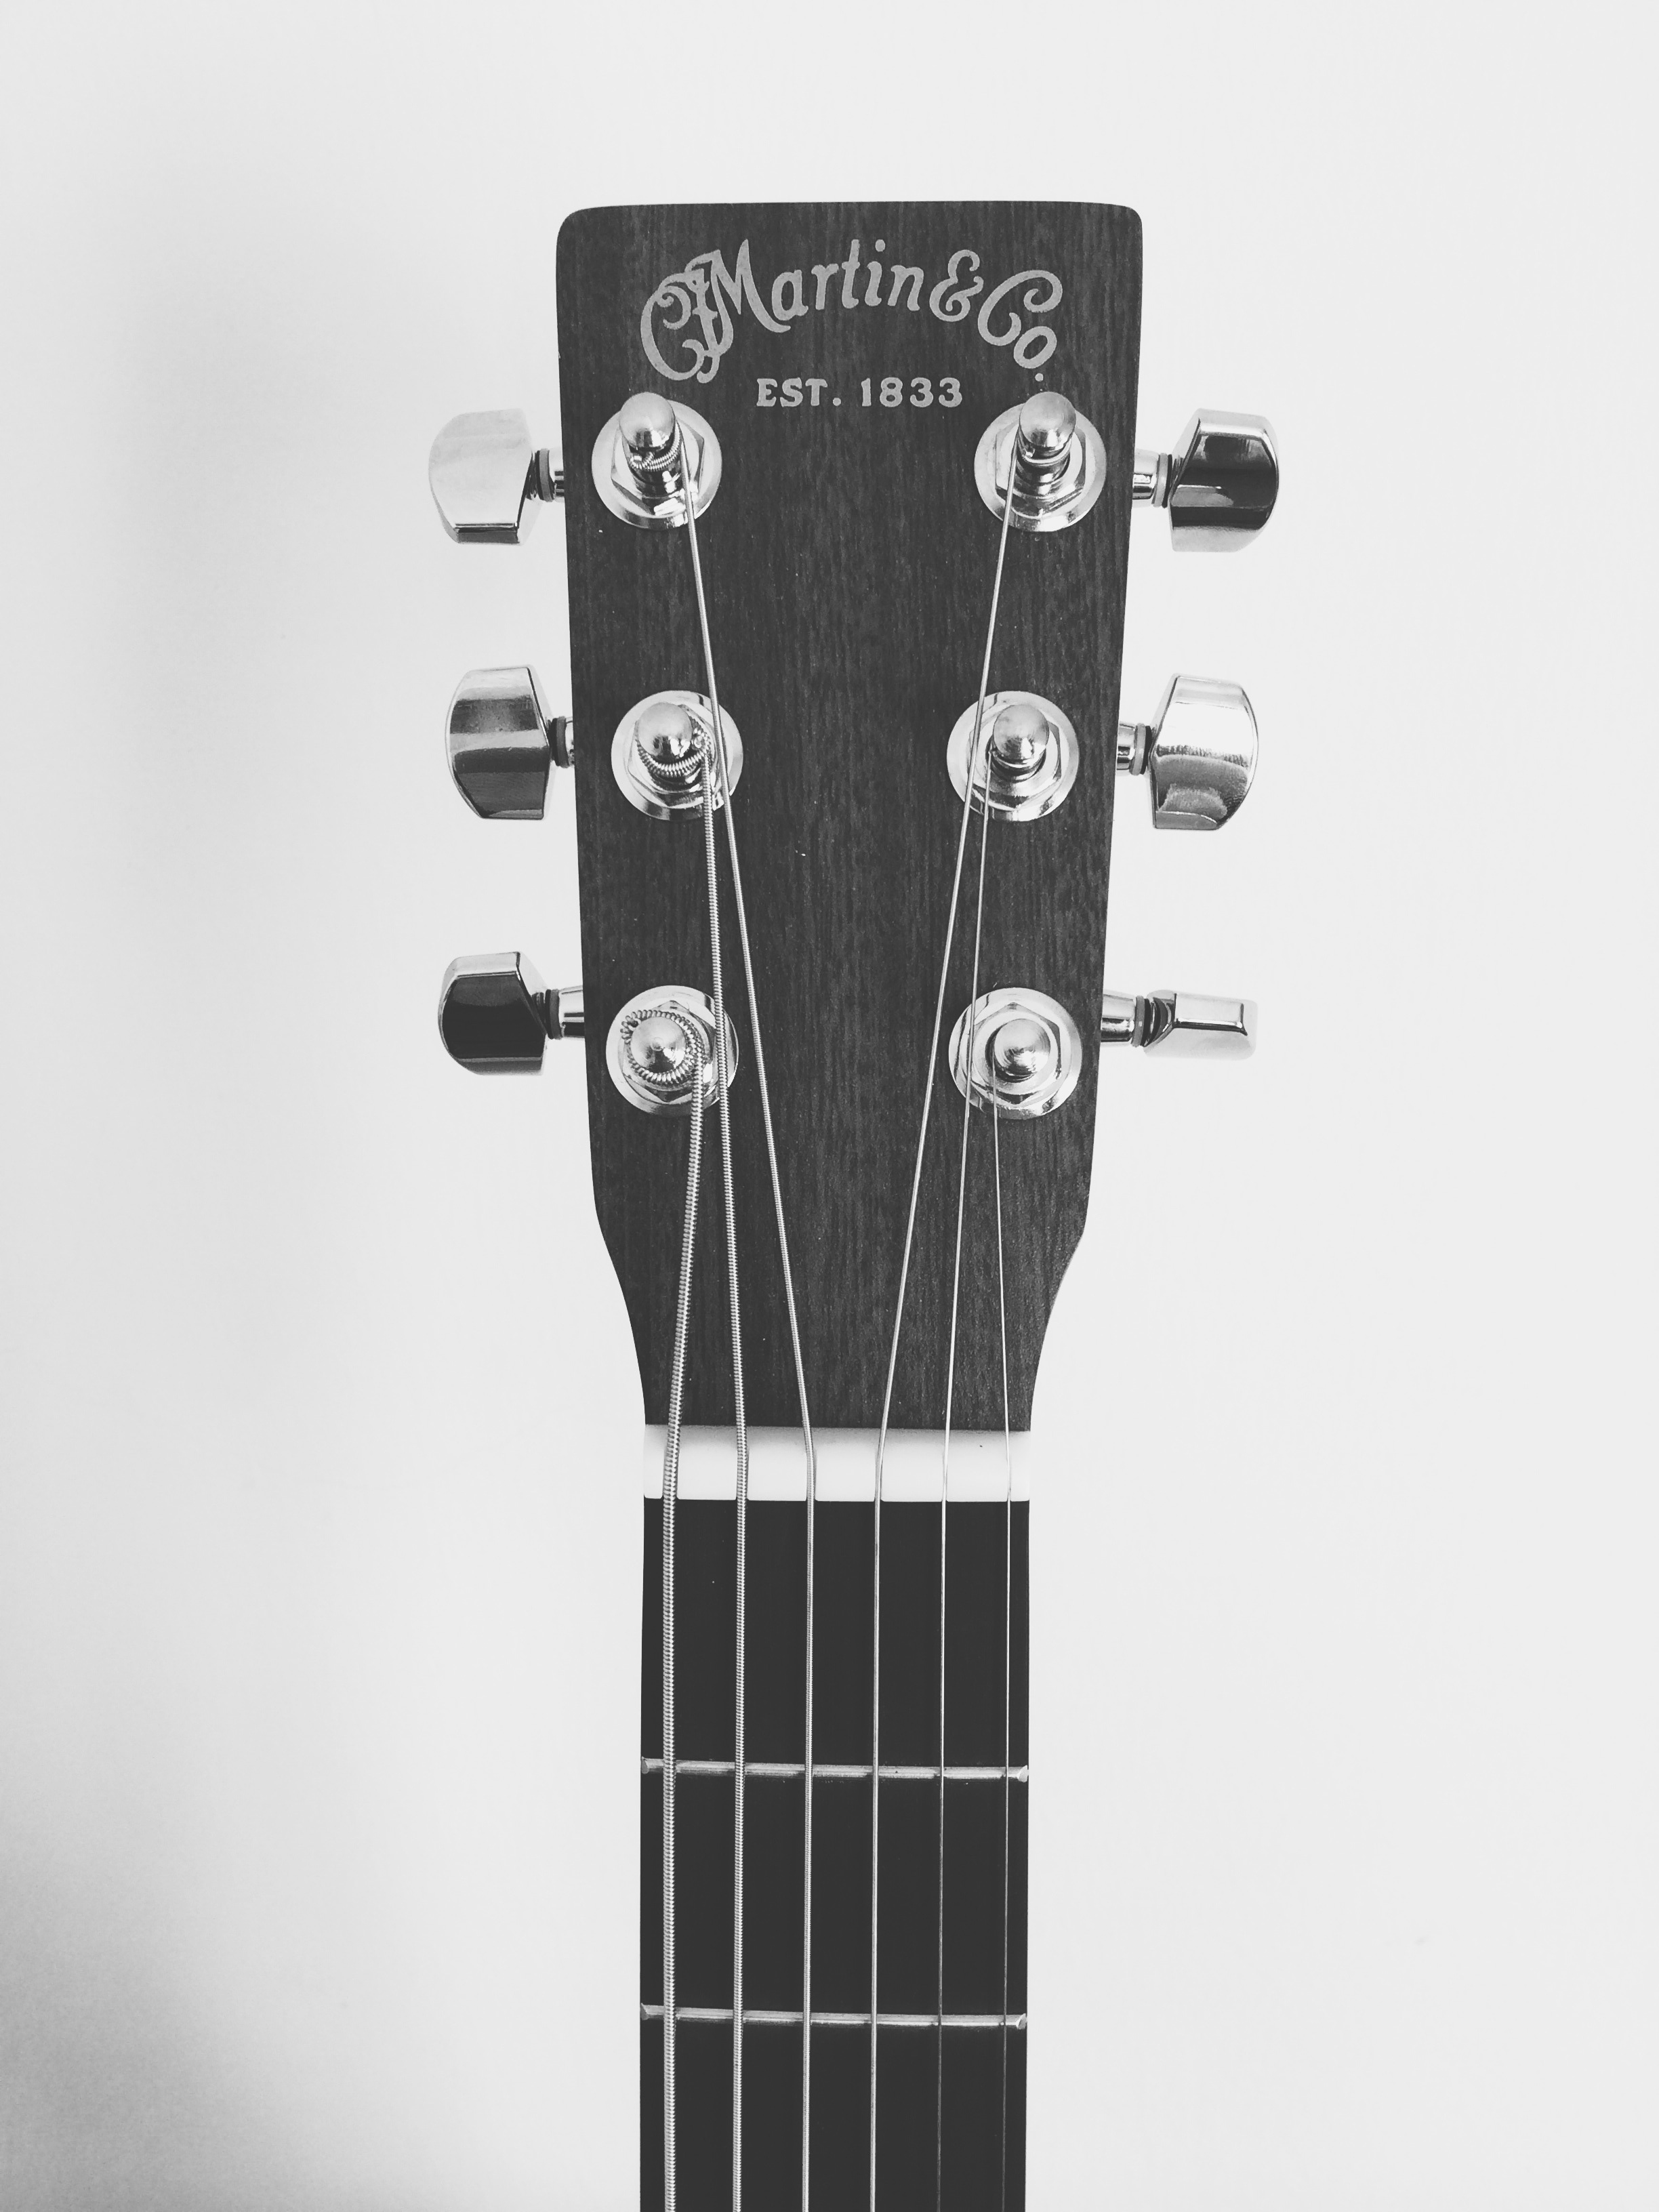
guitar, musical instrument, bass guitar, plucked string instruments, acoustic guitar, string instrument, electric guitar, acoustic electric guitar, illustration, ukulele